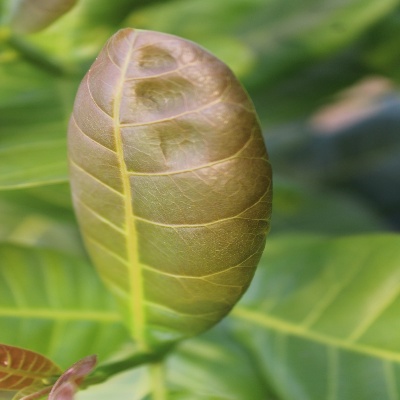
Crop: Cashew
Condition: healthy